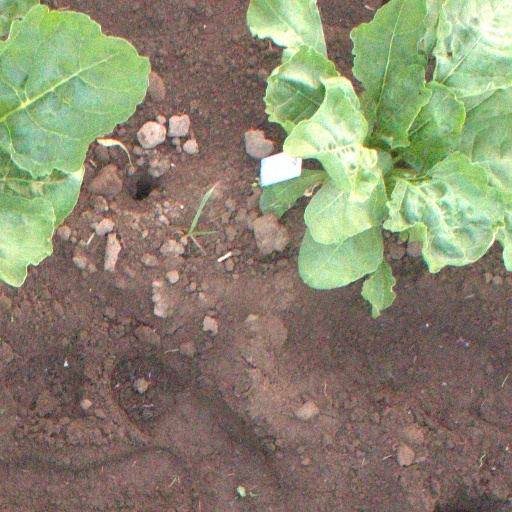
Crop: sugar beet